Darent Valley Path

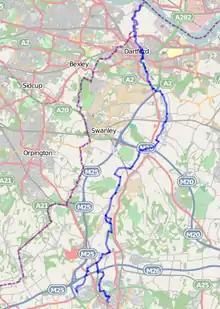
Map courtesy of OpenStreetMap

The waymarked path Darent Valley Path is long, following the River Darent from the banks of the River Thames at Dartford through the Kent Downs Area of Outstanding Natural Beauty to the Greensand Hills above Sevenoaks. It runs through the villages of Shoreham and Otford.